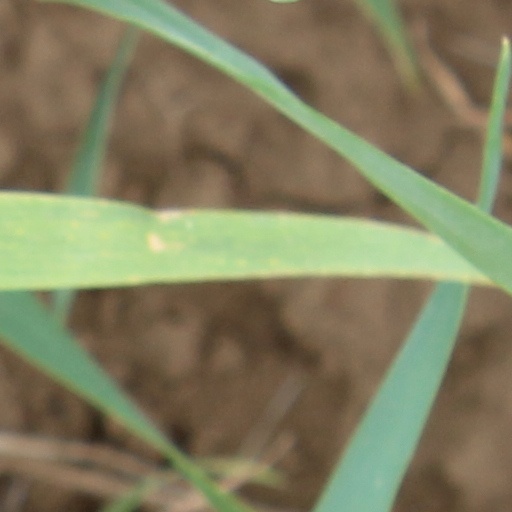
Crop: wheat